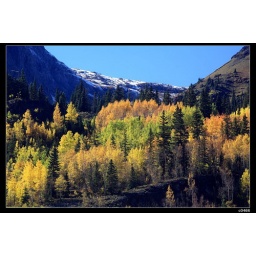
red mountain is a beautiful scenery place of Colorado,usa,we took the amazing view in autumn,2007 of our photo traveling